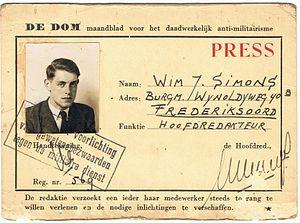
Un journaliste est une personne qui recueille ou recherche, vérifie et écrit puis distribue des informations sur tout type de support média.
Une carte de presse accorde aux journalistes certains privilèges. Certaines cartes ont un statut légal reconnu ; d'autres peuvent simplement indiquer que le titulaire travaille pour un média, par exemple en tant que pigiste ou correspondant. La nature des avantages est déterminée par le type d’organisme émetteur ou par trois grandes catégories : les organisations professionnelles, les organismes chargés de l’application de la loi et les organisateurs d’événements.